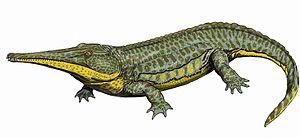
Platyoposaurus est un genre éteint de temnospondyles datant de l'époque du Permien moyen entre 270 et 268 Ma.